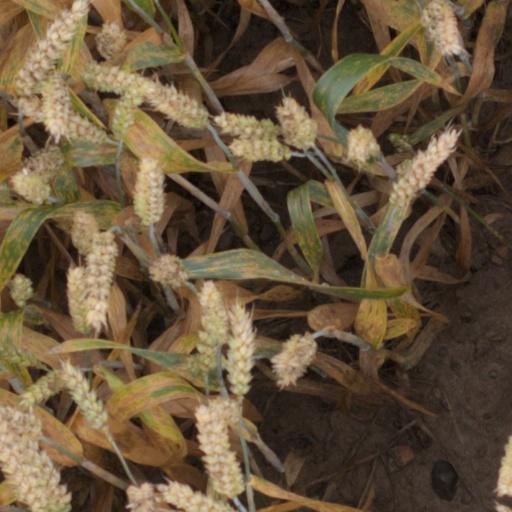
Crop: wheat